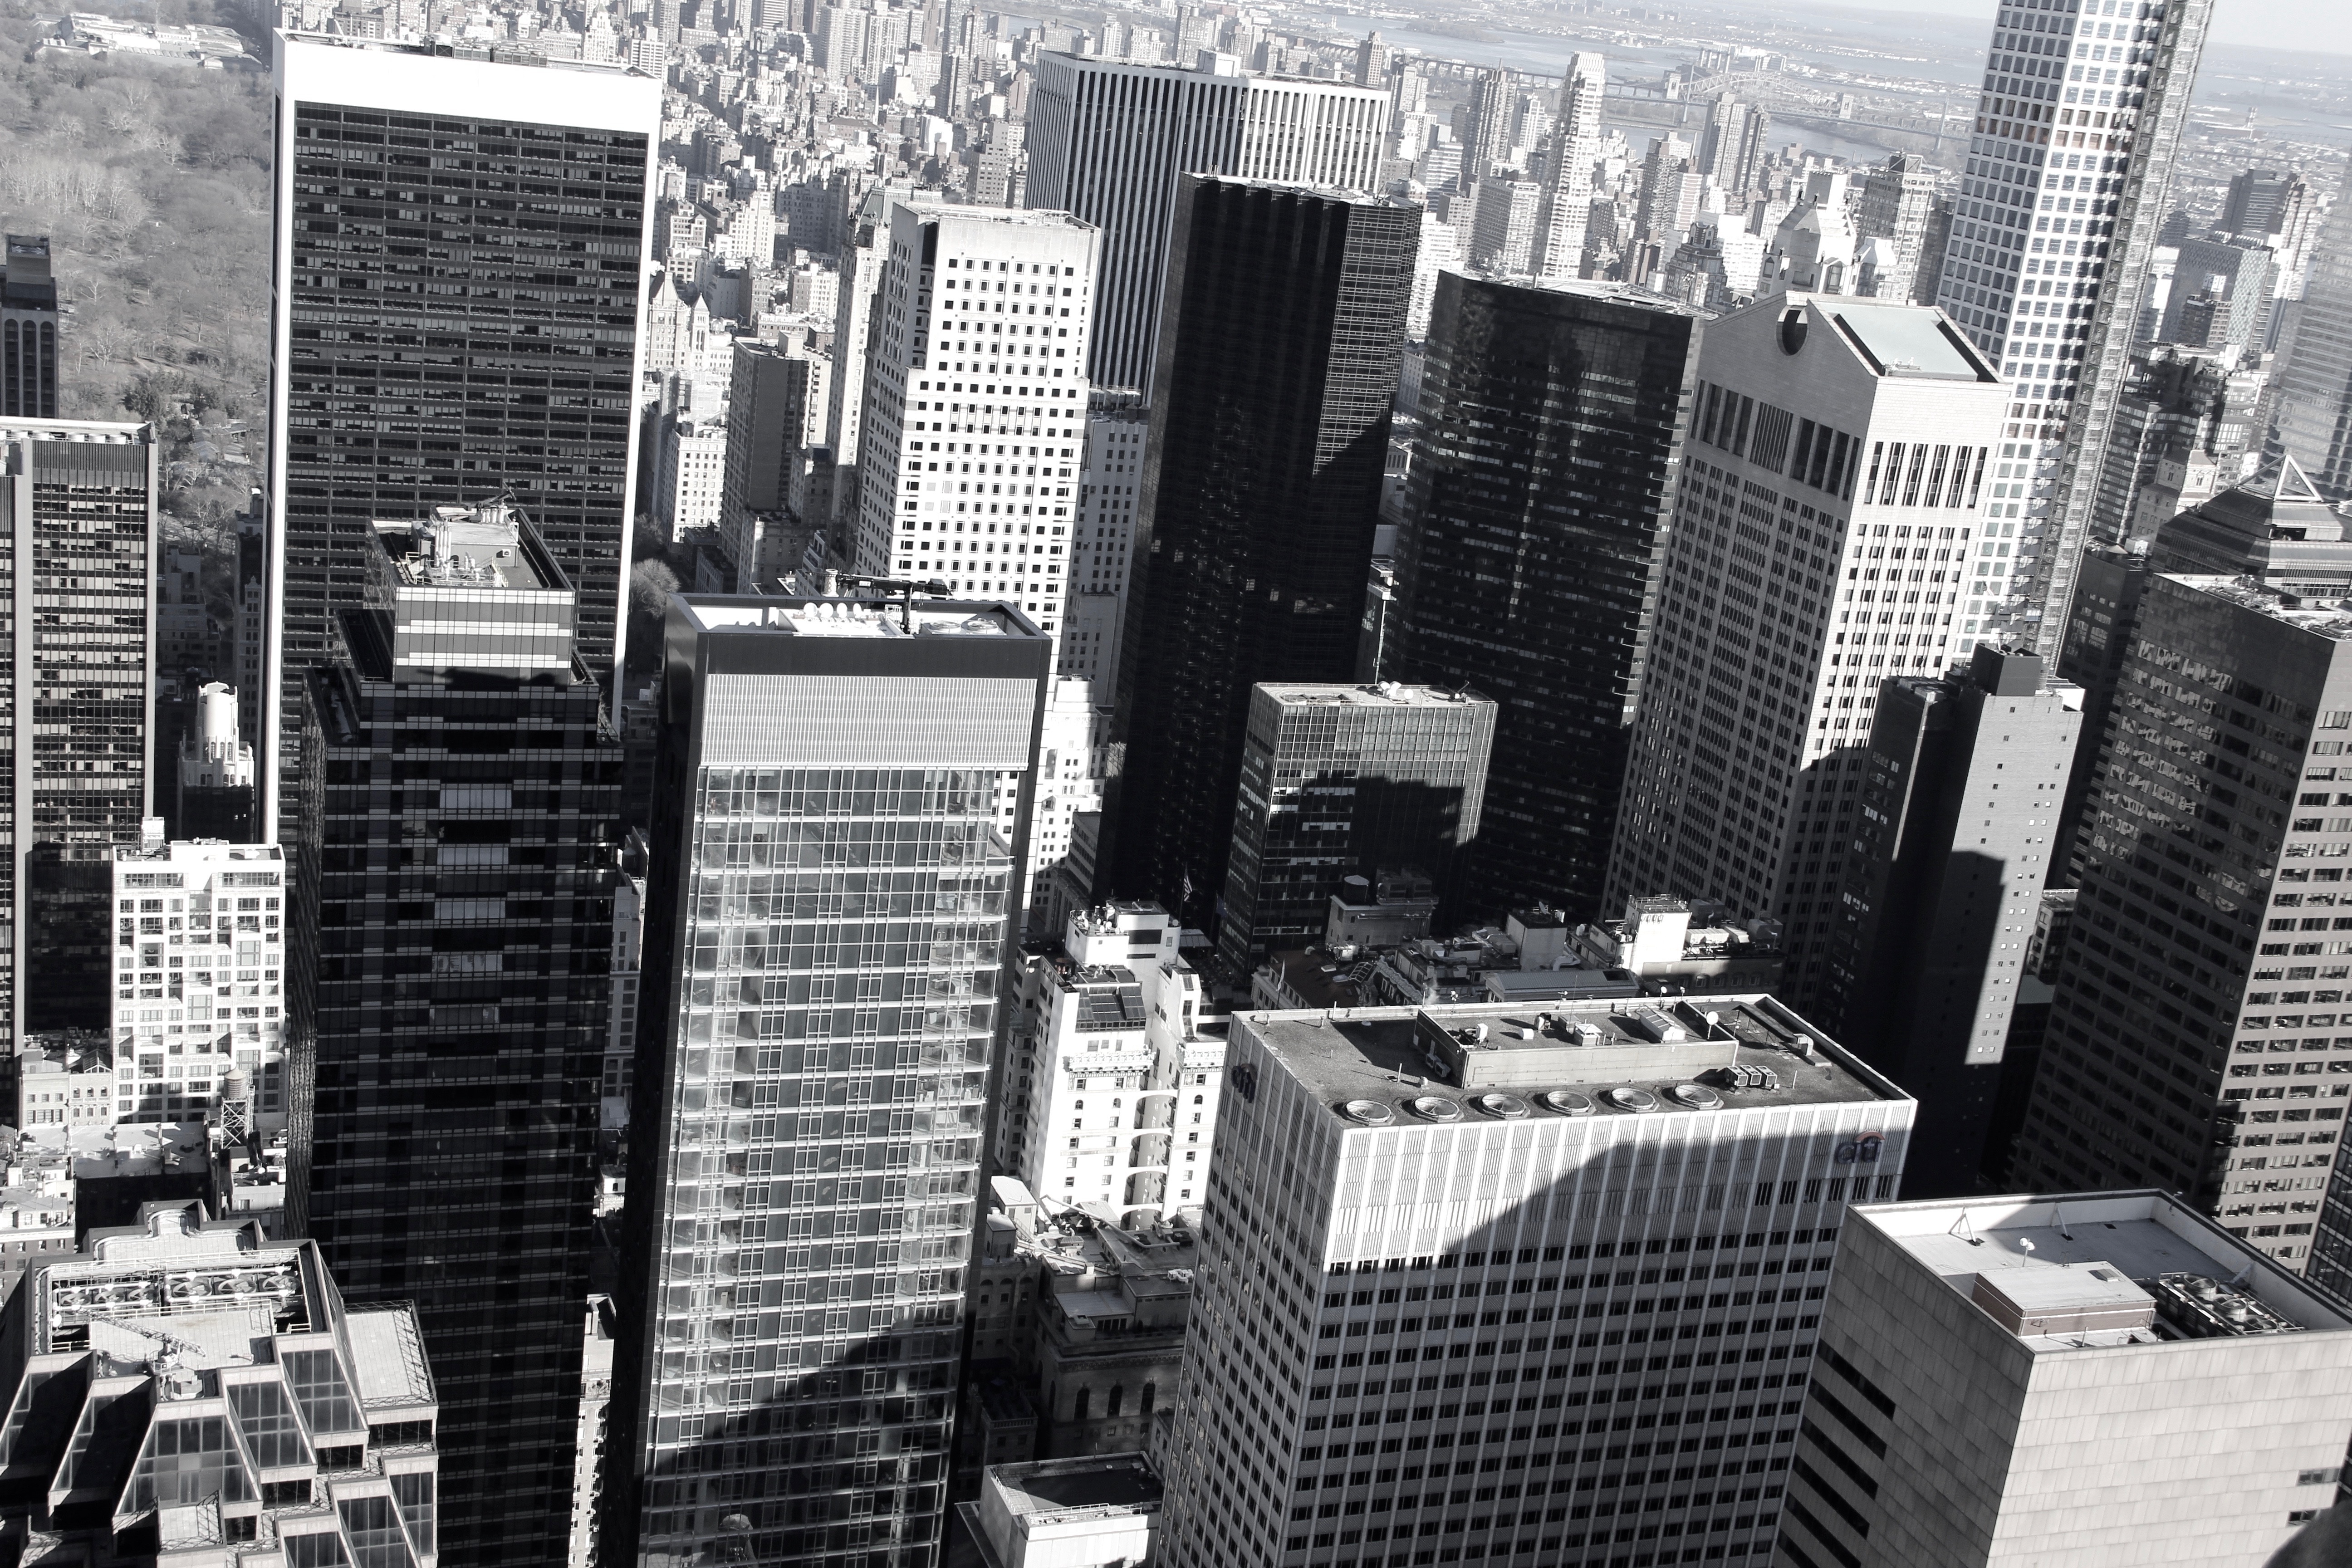
black and white, architecture, skyline, city, skyscraper, cityscape, downtown, tower, monochrome, tower block, metropolis, neighbourhood, urban area, monochrome photography, residential area, human settlement, metropolitan area